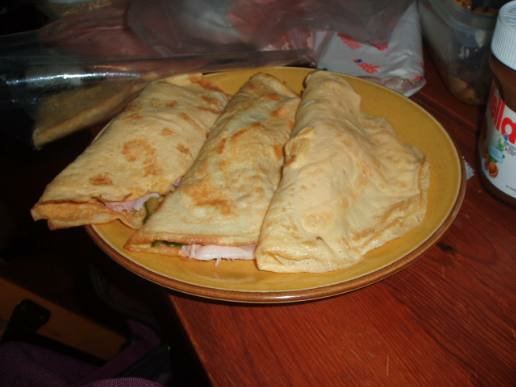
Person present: No